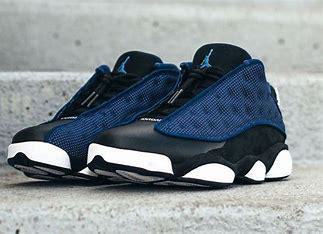
Brand: Jordan
Model: 13